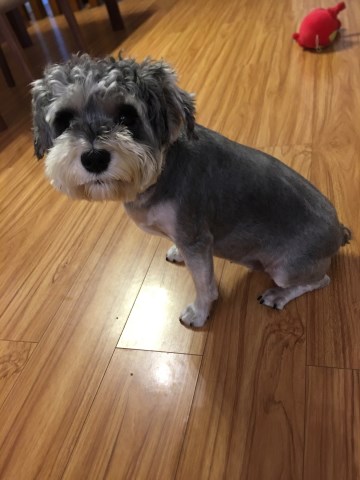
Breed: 2342-n000102-miniature_schnauzer